Tom Wiedenbauer

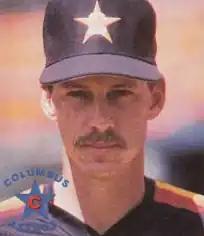
Tom Weidenbauer, Columbus Astros Manager 1988

After his playing career ended, Wiedenbauer remained with the Astros as a minor league coach. He was the manager of the Double-A Columbus Astros from 1987 to 1988. He served as an Astros minor league manager and instructor for the next 20-plus seasons.